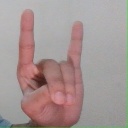
अक्षर: श